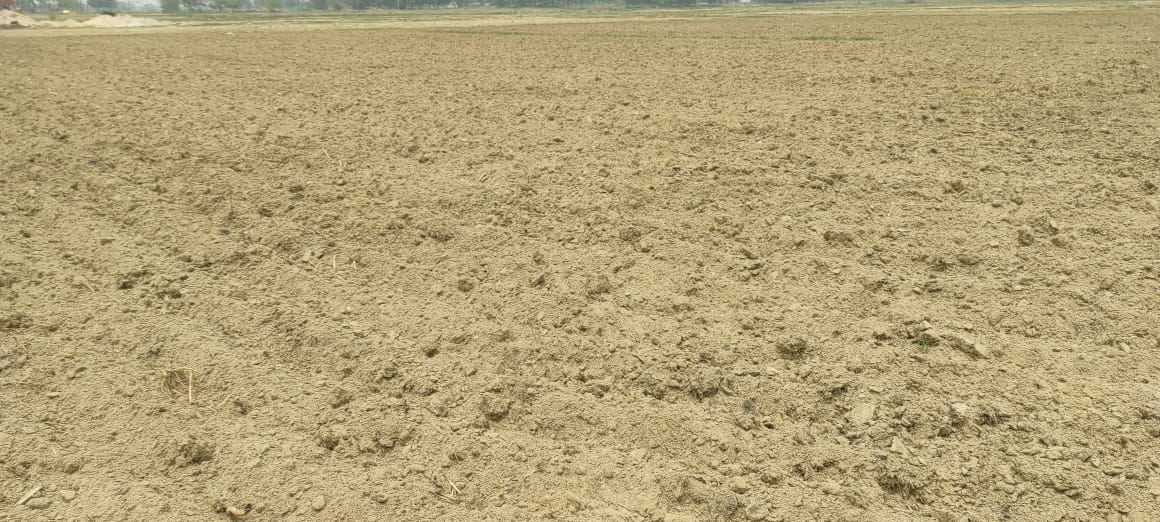
Soil type: Alluvial soil